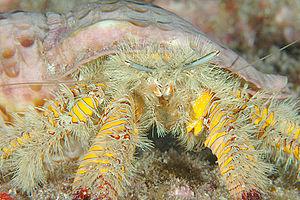
Aniculus est un genre de crustacés décapodes de la famille des Diogenidae.